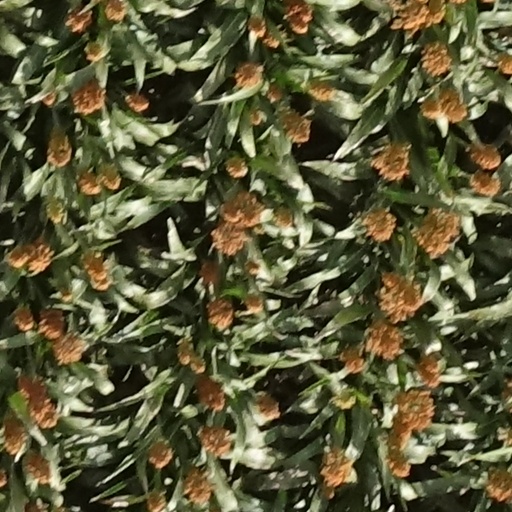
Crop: sorghum